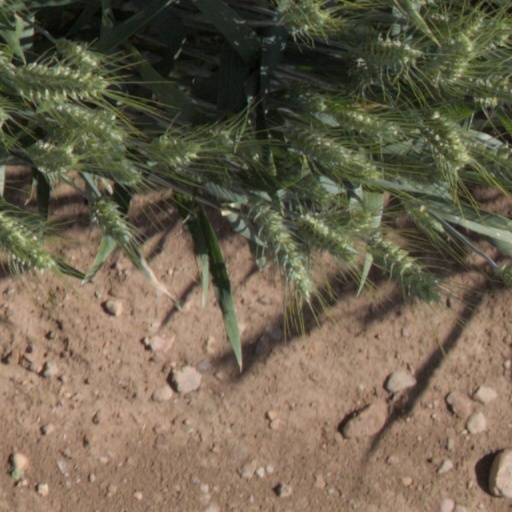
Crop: wheat